Janoris Jenkins

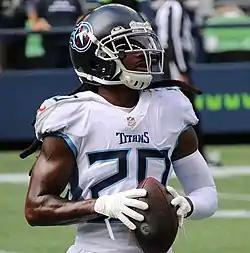
Jenkins with the Tennessee Titans in 2021

Janoris Jenkins (born October 29, 1988), nicknamed "Jackrabbit", is an American former professional football player who was a cornerback in the National Football League (NFL). He played college football for the North Alabama Lions and Florida Gators and was selected by the St. Louis Rams in the second round of the 2012 NFL draft. Jenkins had his most success as a member of the New York Giants, who he played four seasons with and made a Pro Bowl, and also had stints with the New Orleans Saints, Tennessee Titans and San Francisco 49ers.